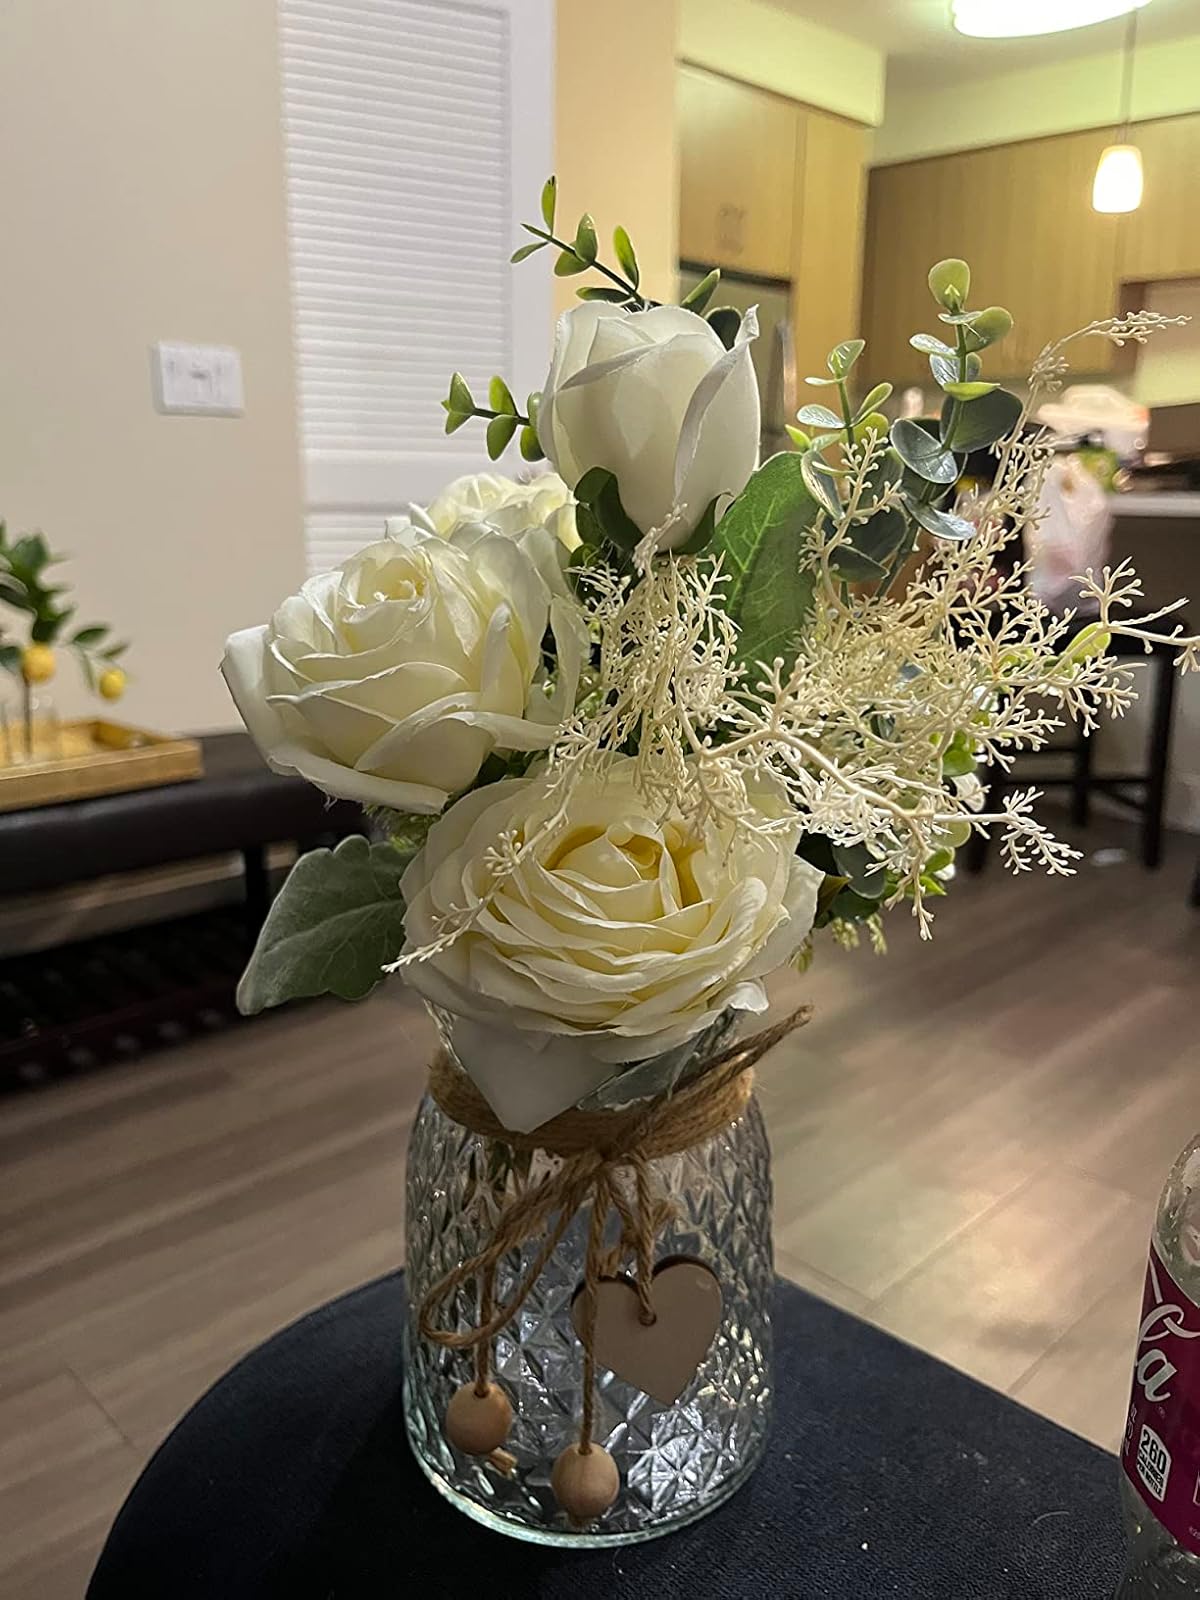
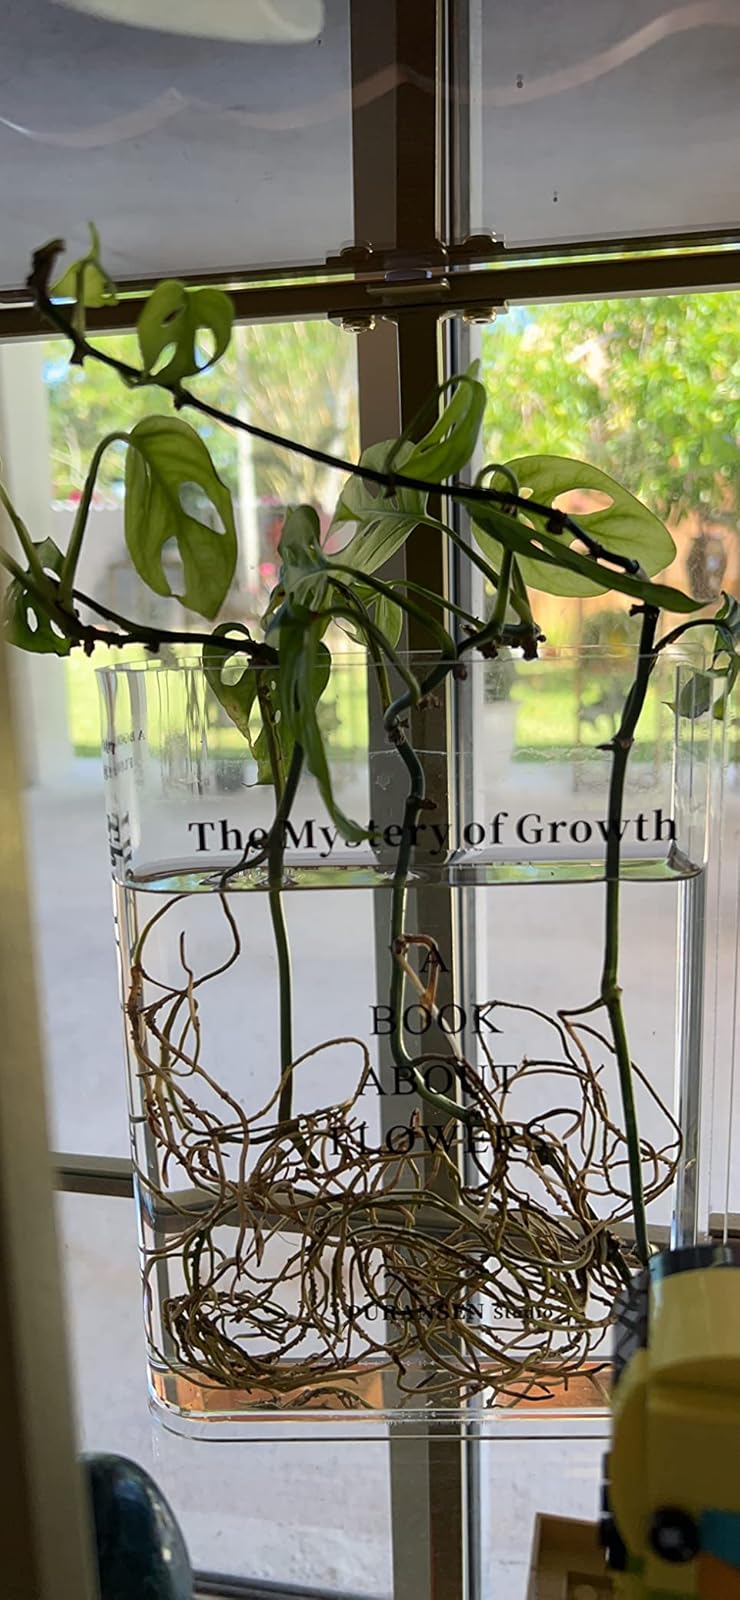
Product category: vase
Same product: no